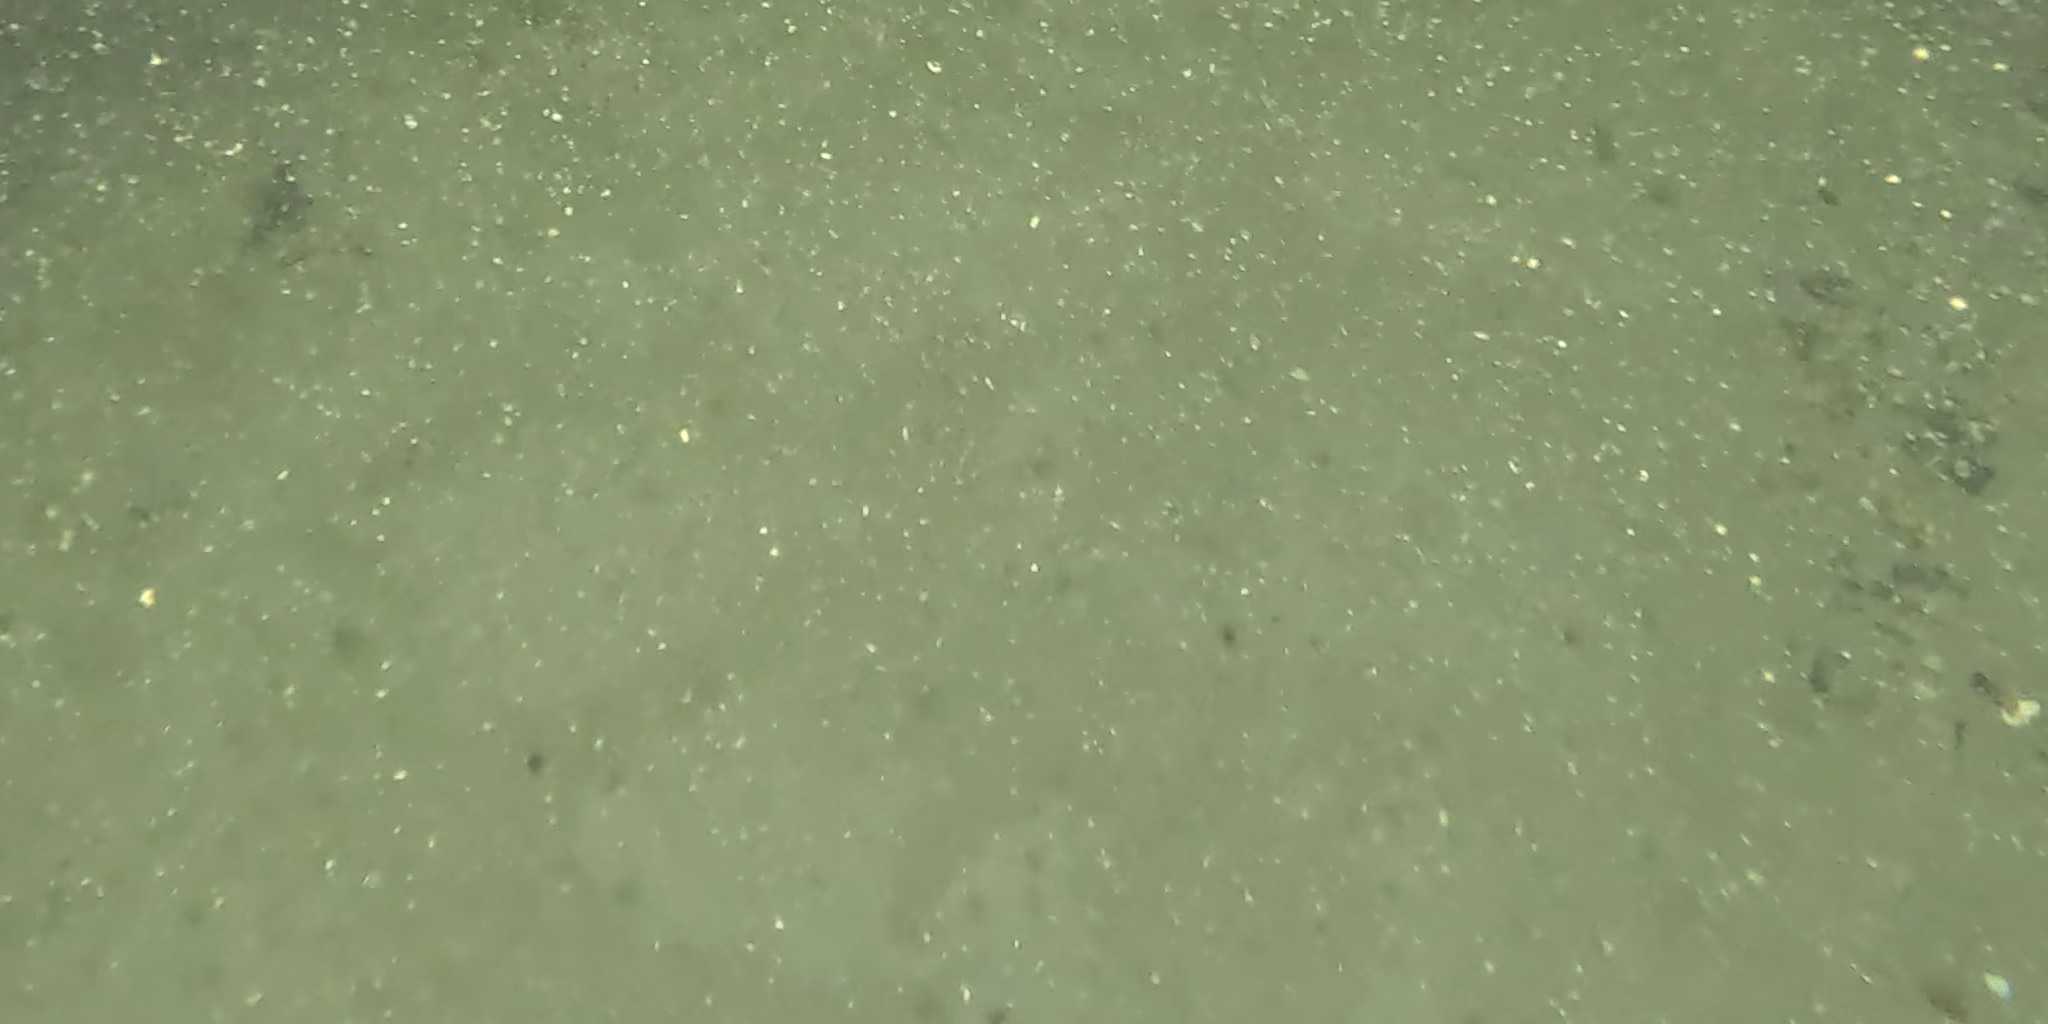
Seabed habitat: sand